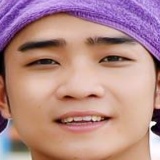
diễn viên Đỗ Duy Nam